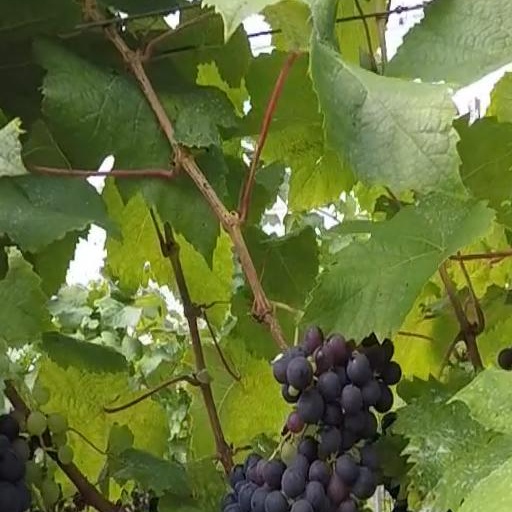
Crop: grape